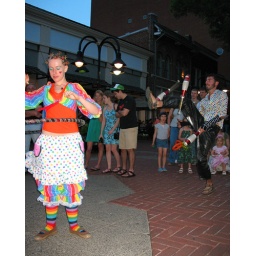
people gathered around to see my shiney, shiney, shiny pants